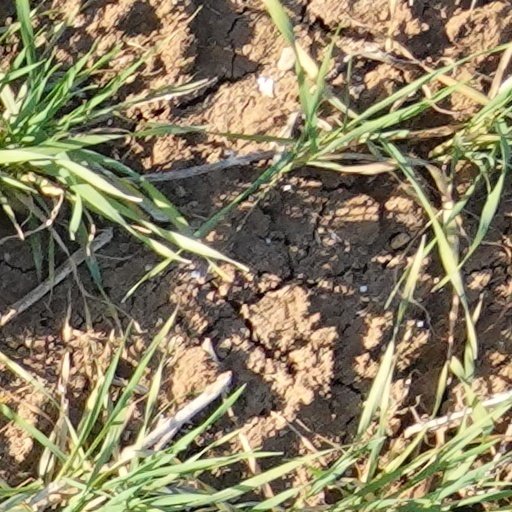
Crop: wheat